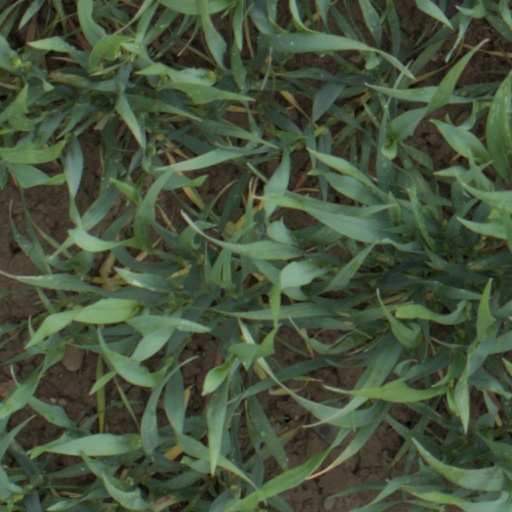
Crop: wheat